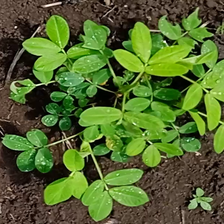
Weed species: Sicklepod_(Senna obtusifolia)